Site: brandenburg
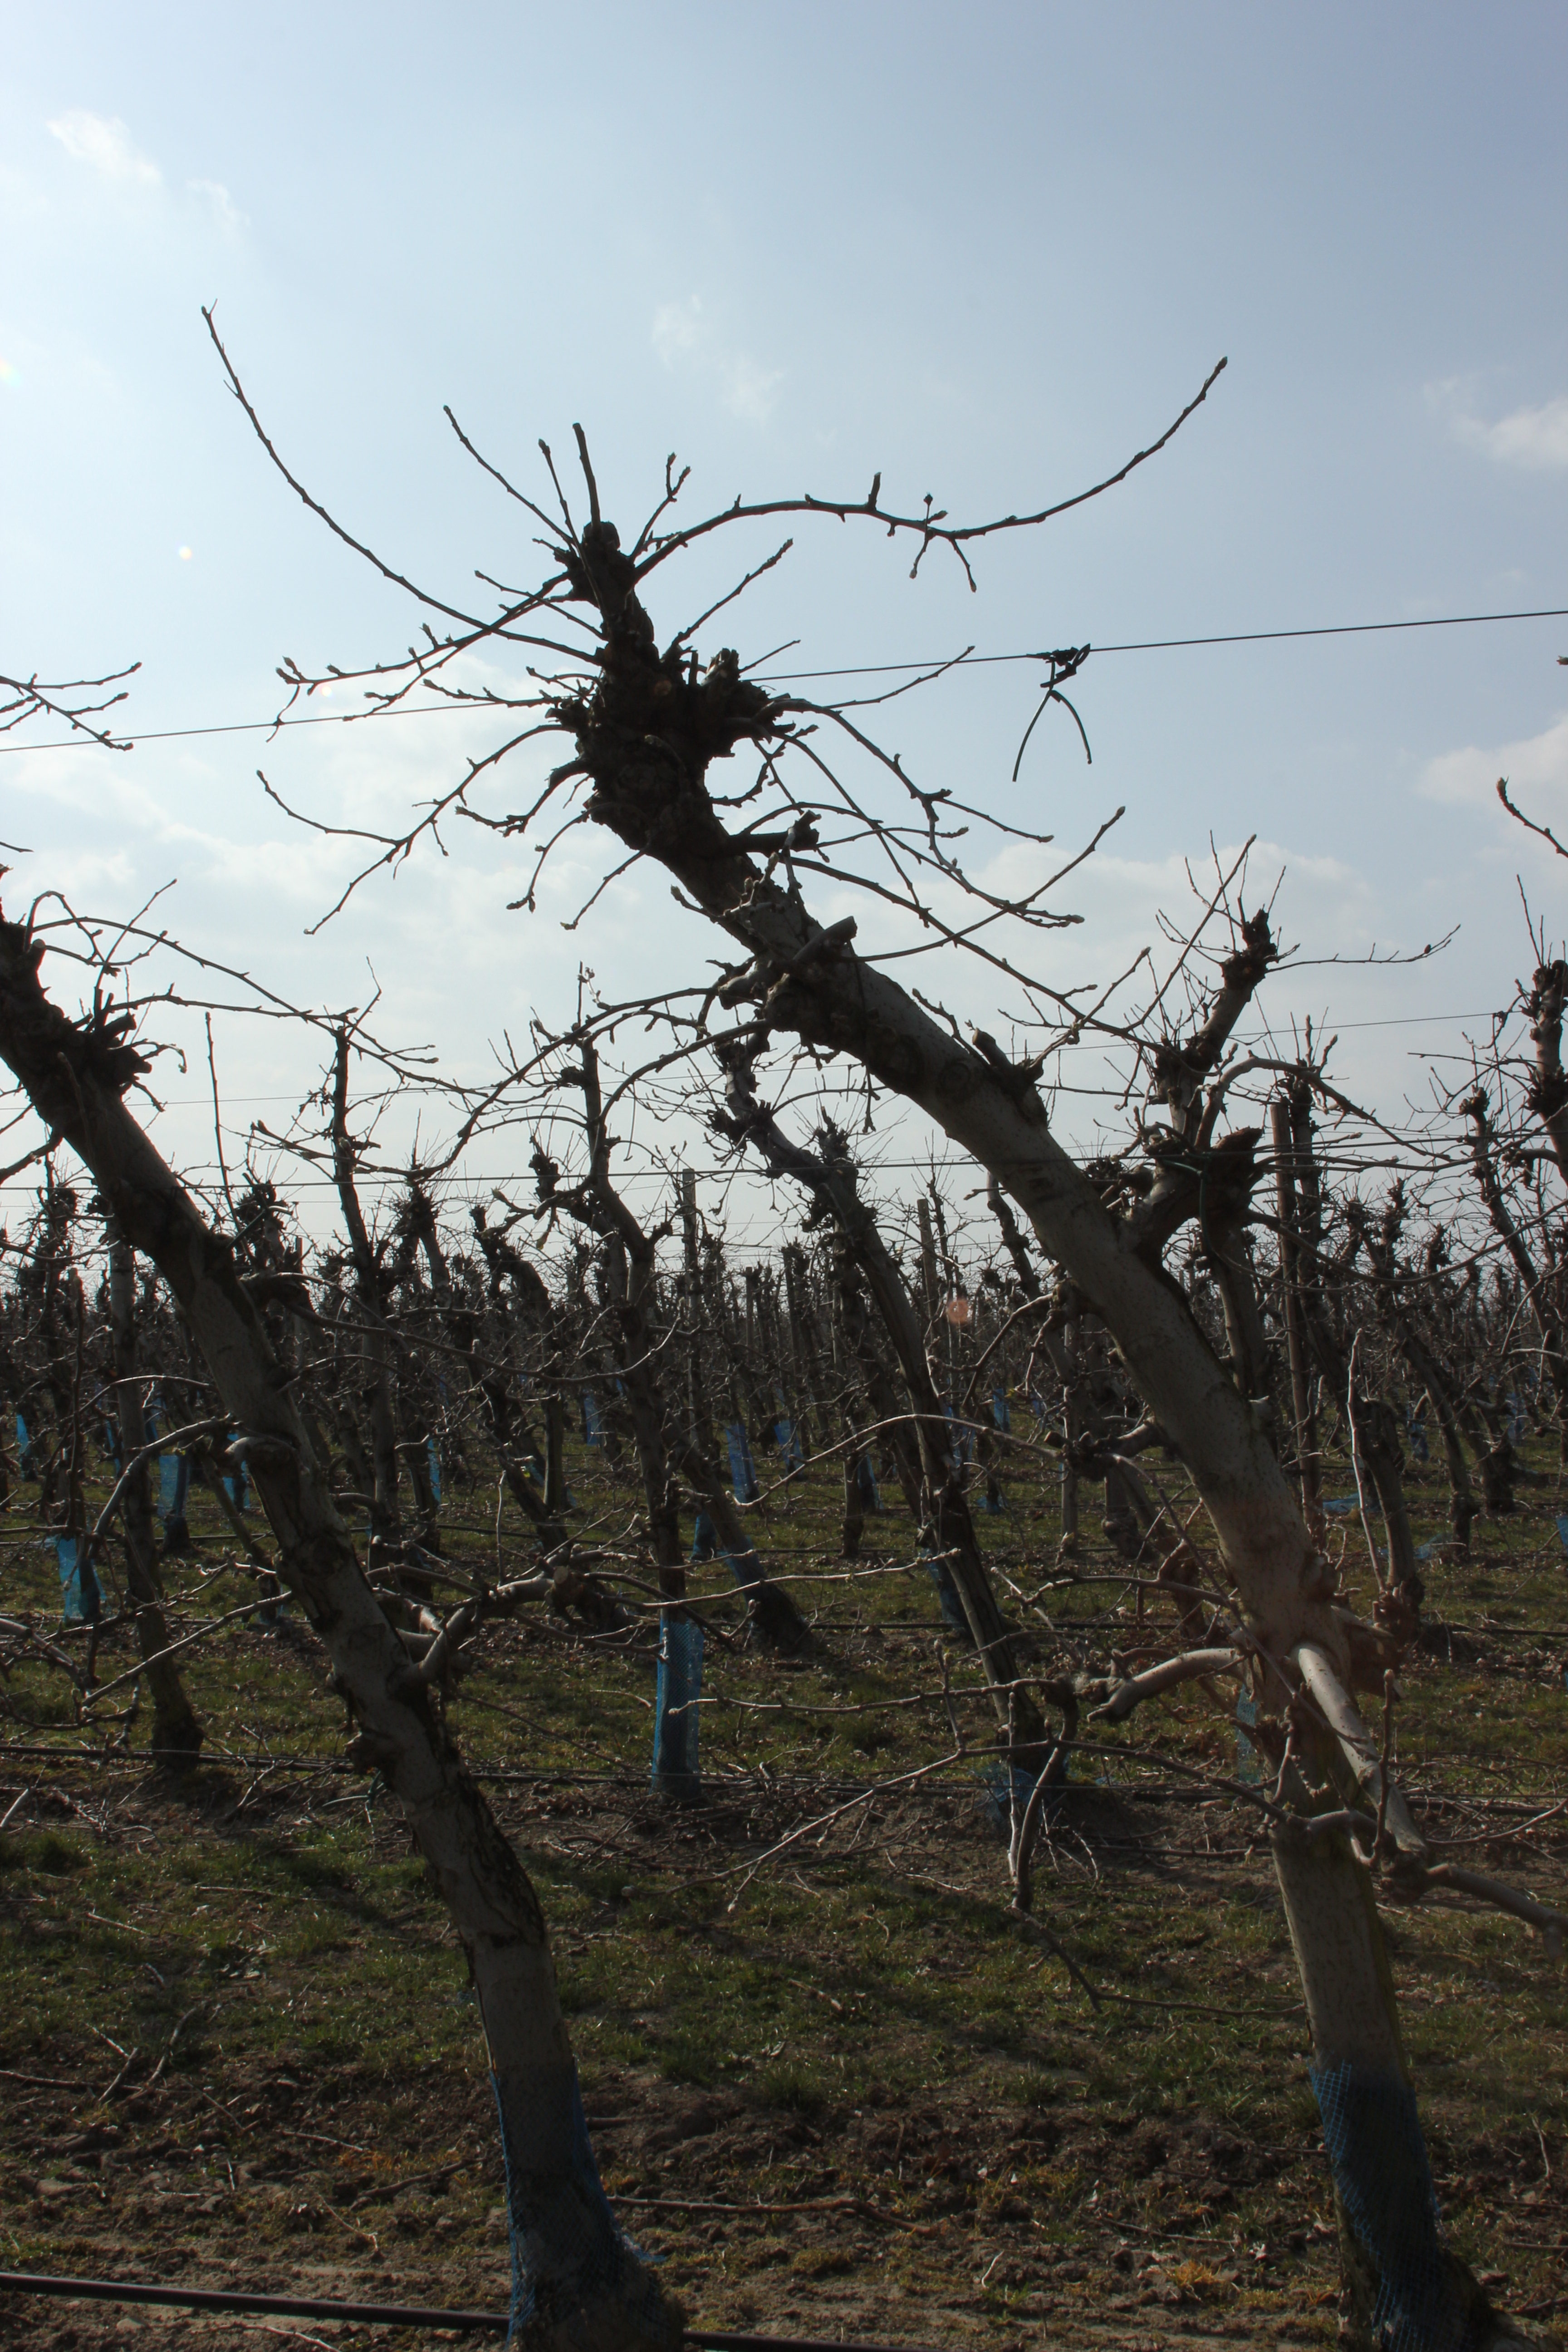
Growth stage (BBCH 03): Bud development